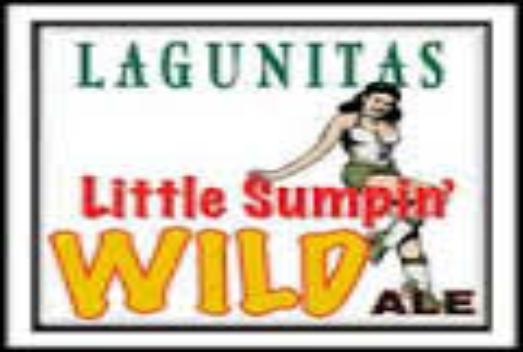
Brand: Lagunitas
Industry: Food